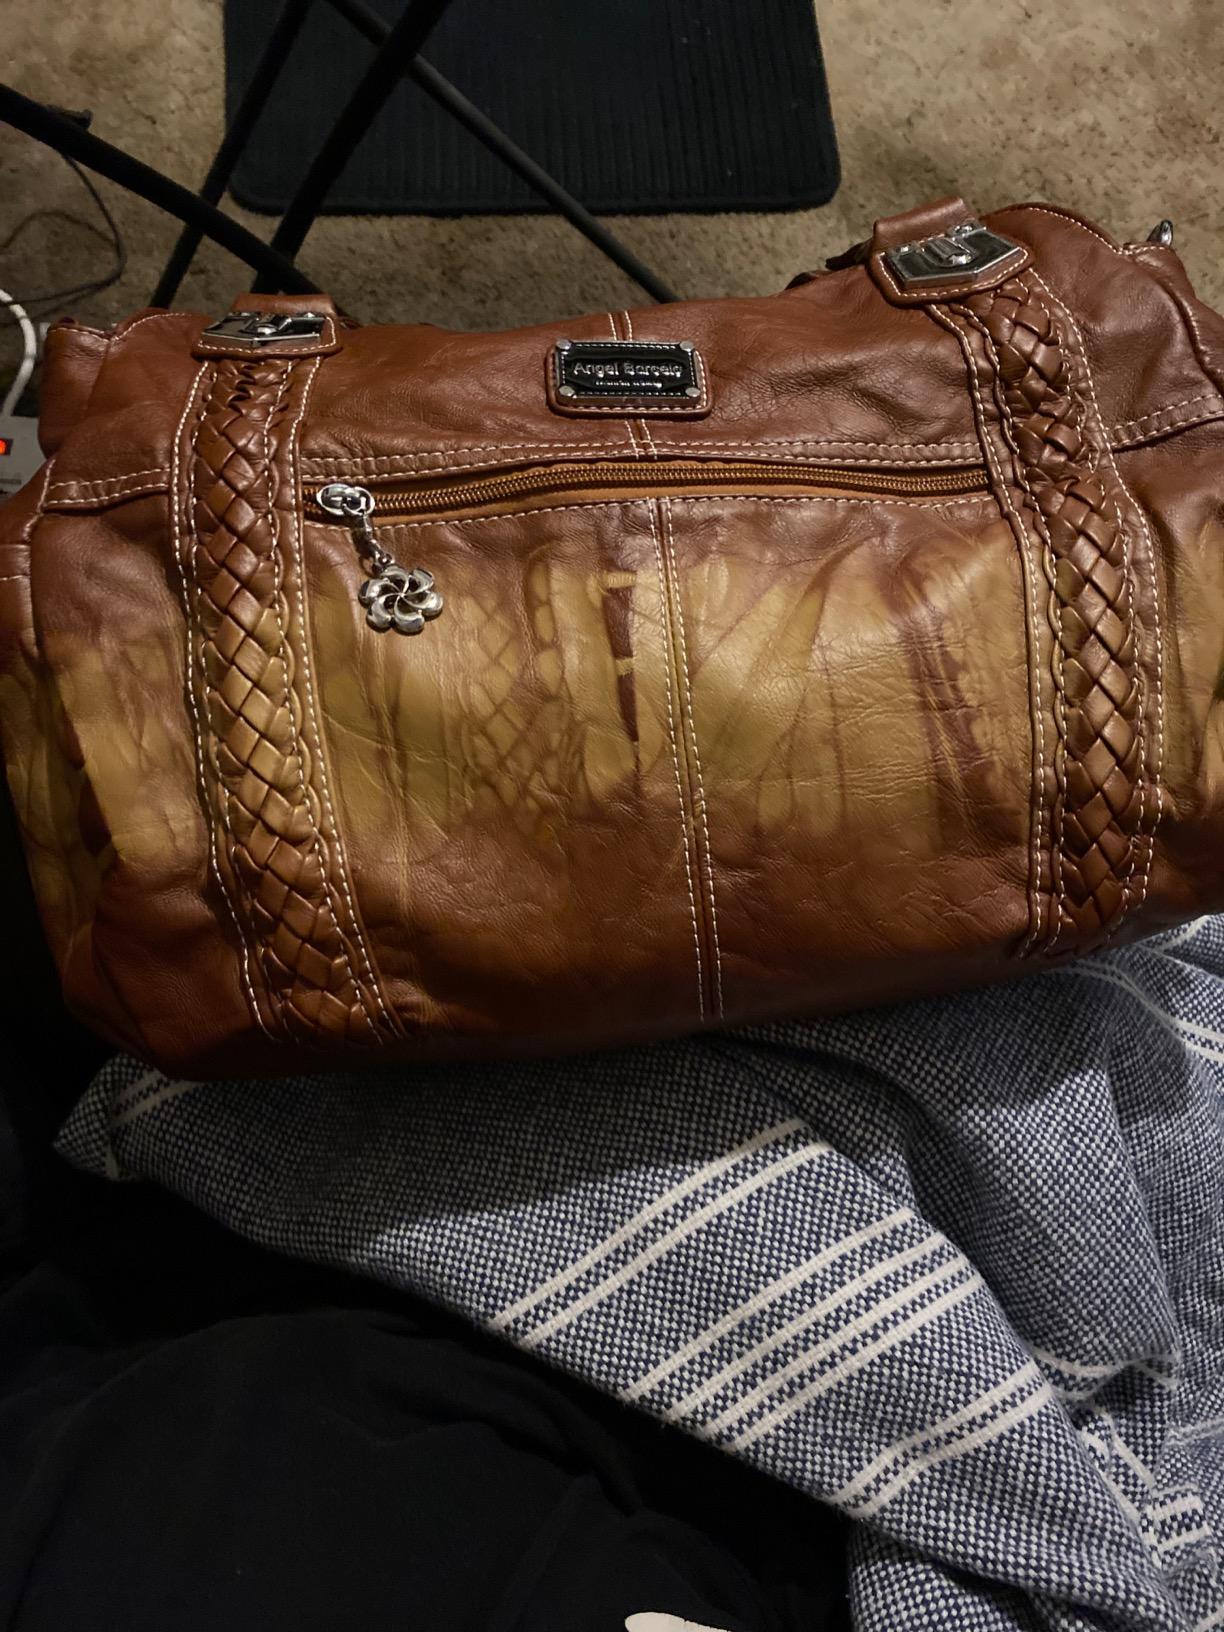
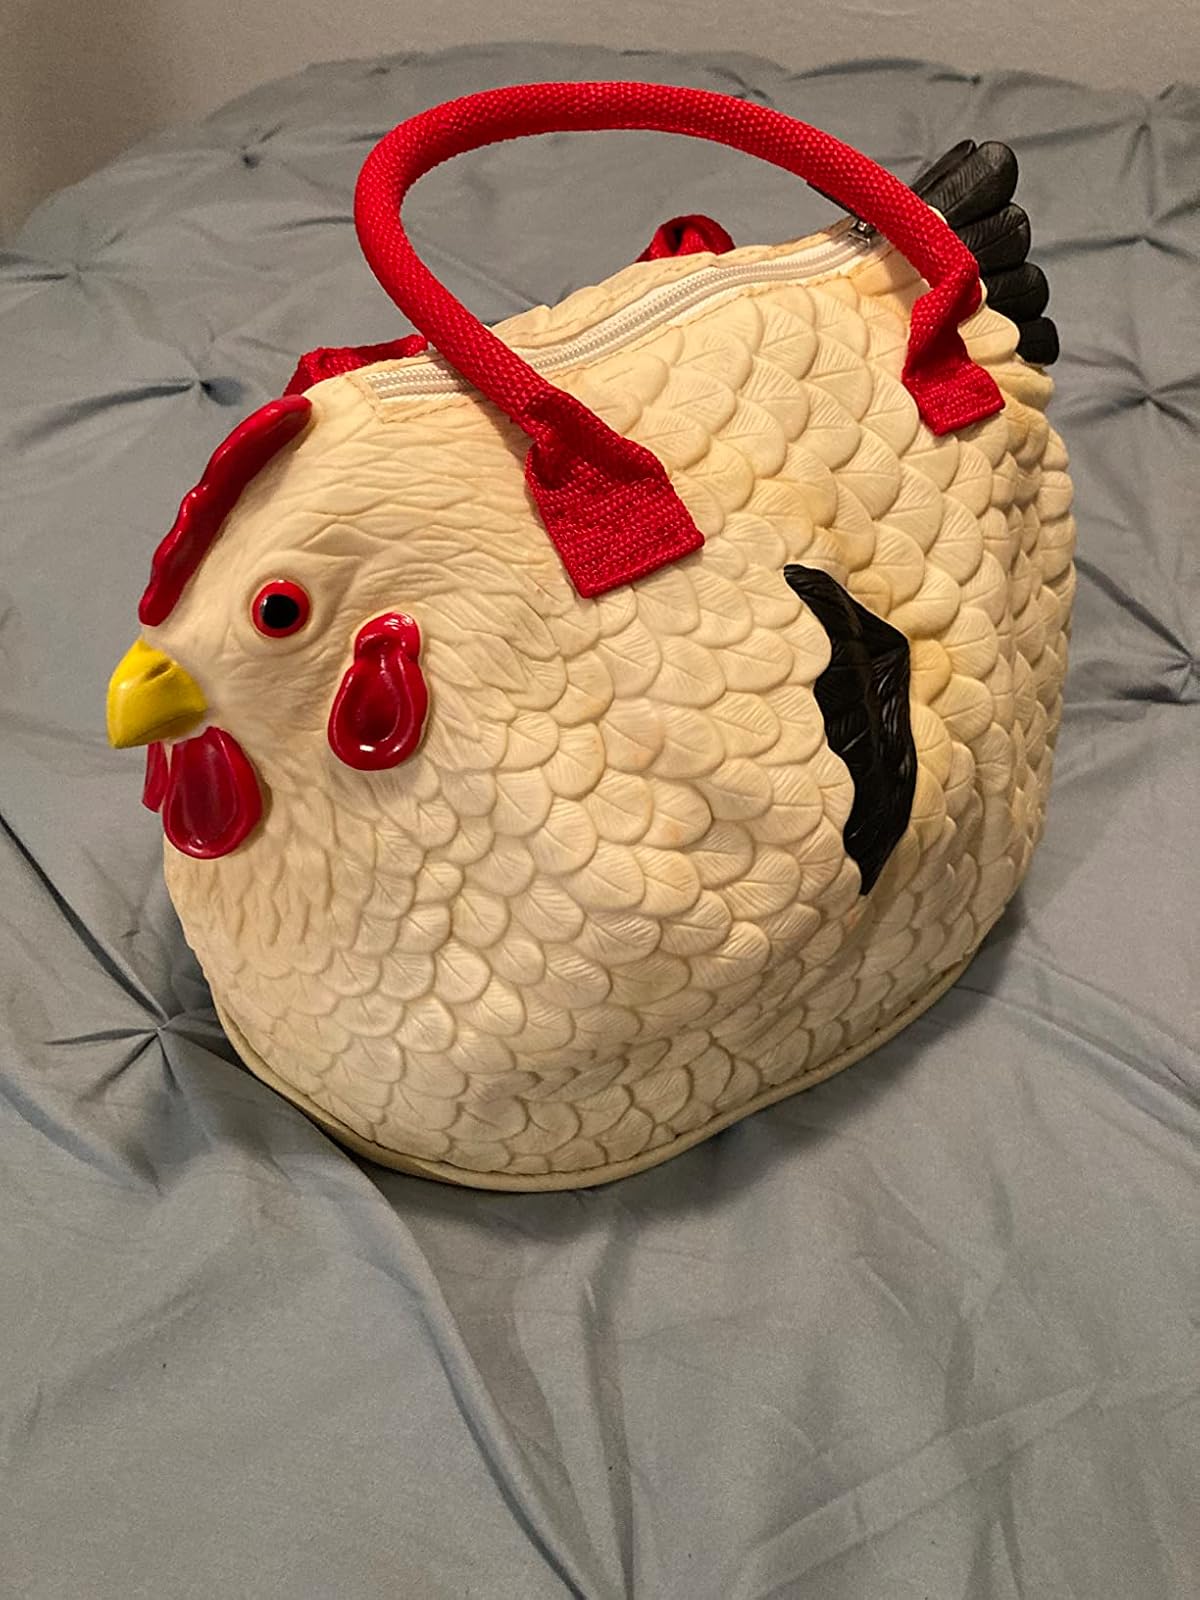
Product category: accessories_handbag
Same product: no